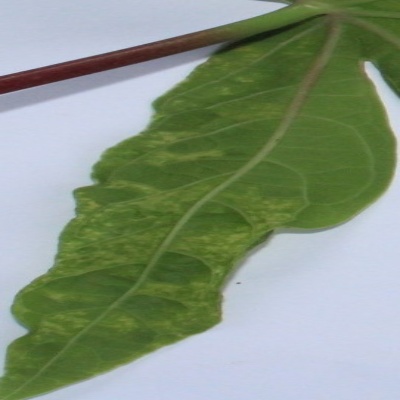
Crop: Cassava
Condition: mosaic